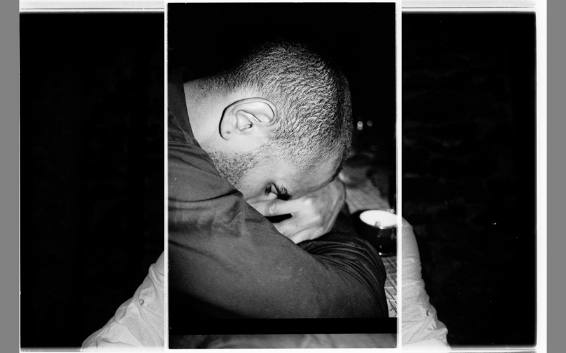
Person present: Yes